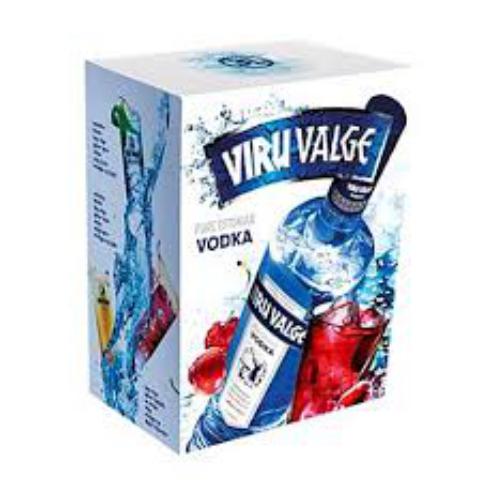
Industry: Food